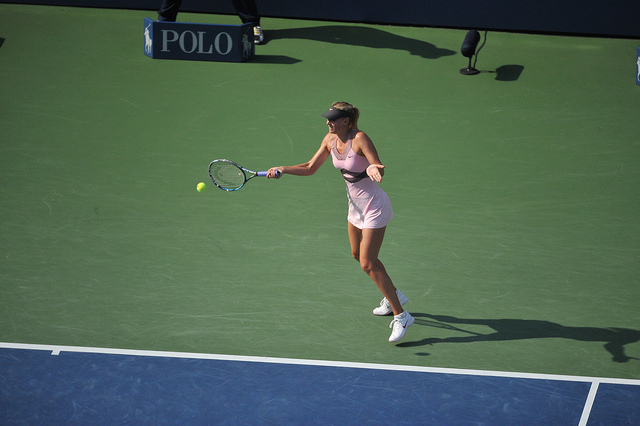
một nữ vận động viên tennis đang vung vợt để đánh bóng